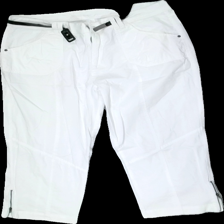
View: front
Type: Trousers
Category: Ladies
Brand: Isolde
Colors: White
Material: 100% cotton
Cut: Regular
Size: 44
Season: All
Price range: 50-100
Recommended usage: Recycle